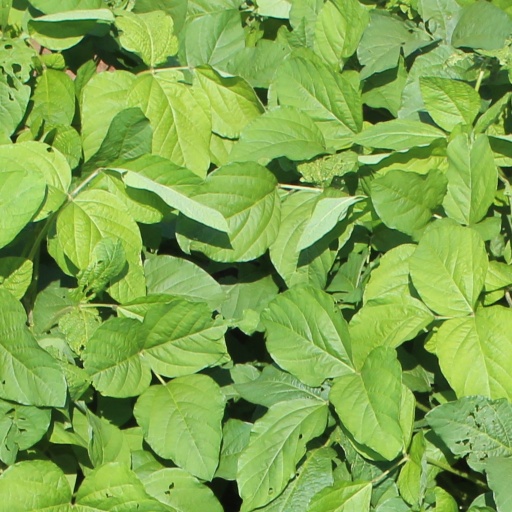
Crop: soybean